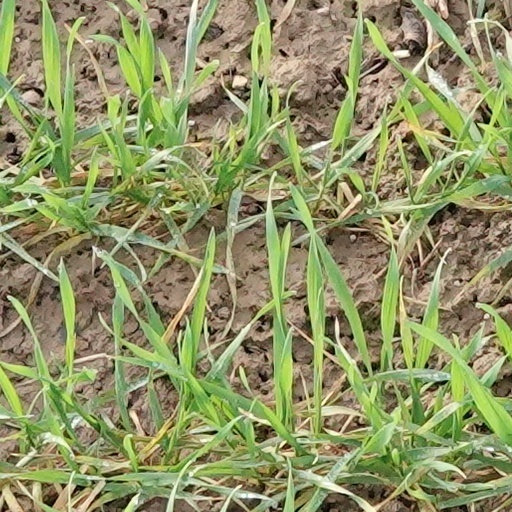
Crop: wheat